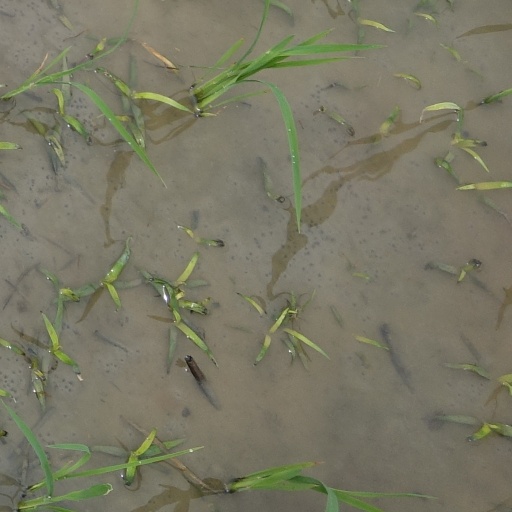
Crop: rice